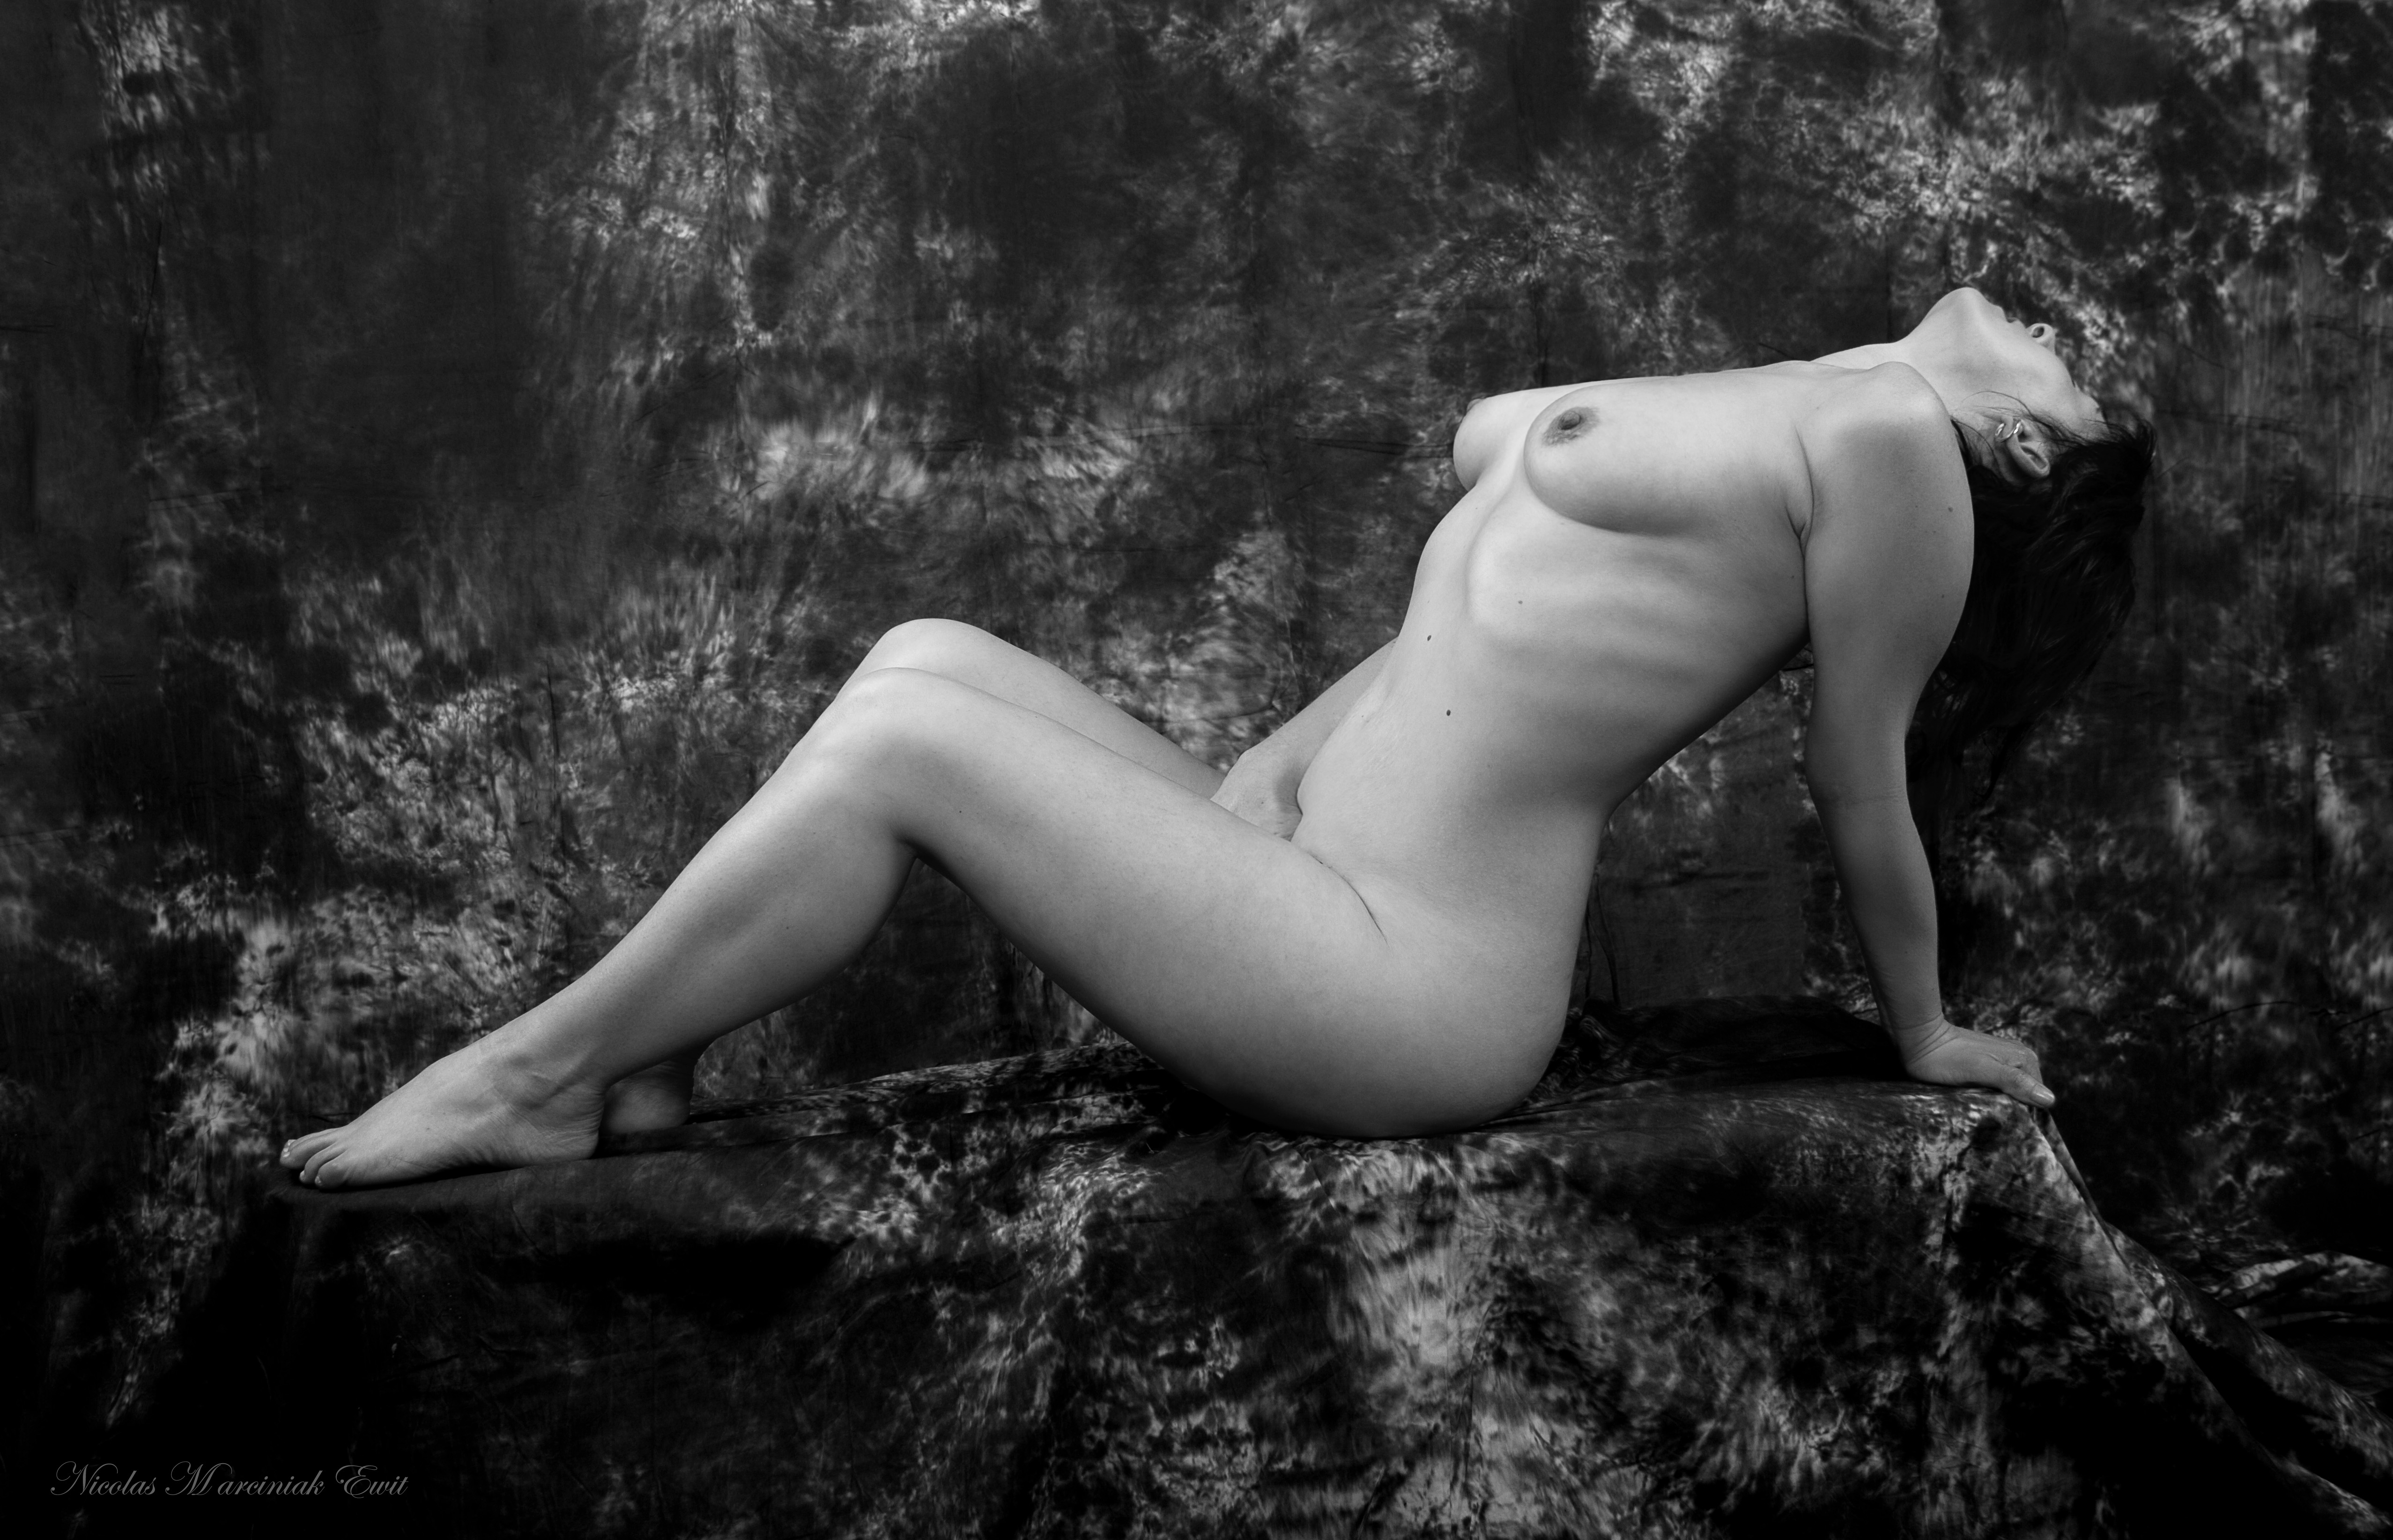
sexy, human body, flash photography, People in nature, wood, thigh, chest, knee, trunk, grass, art, art model, landscape, human leg, Barechested, elbow, monochrome photography, abdomen, monochrome, forest, darkness, grassland, toy, back, sitting, flesh, rock, mannequin, portrait photography, child, still life photography, woodland, photo shoot